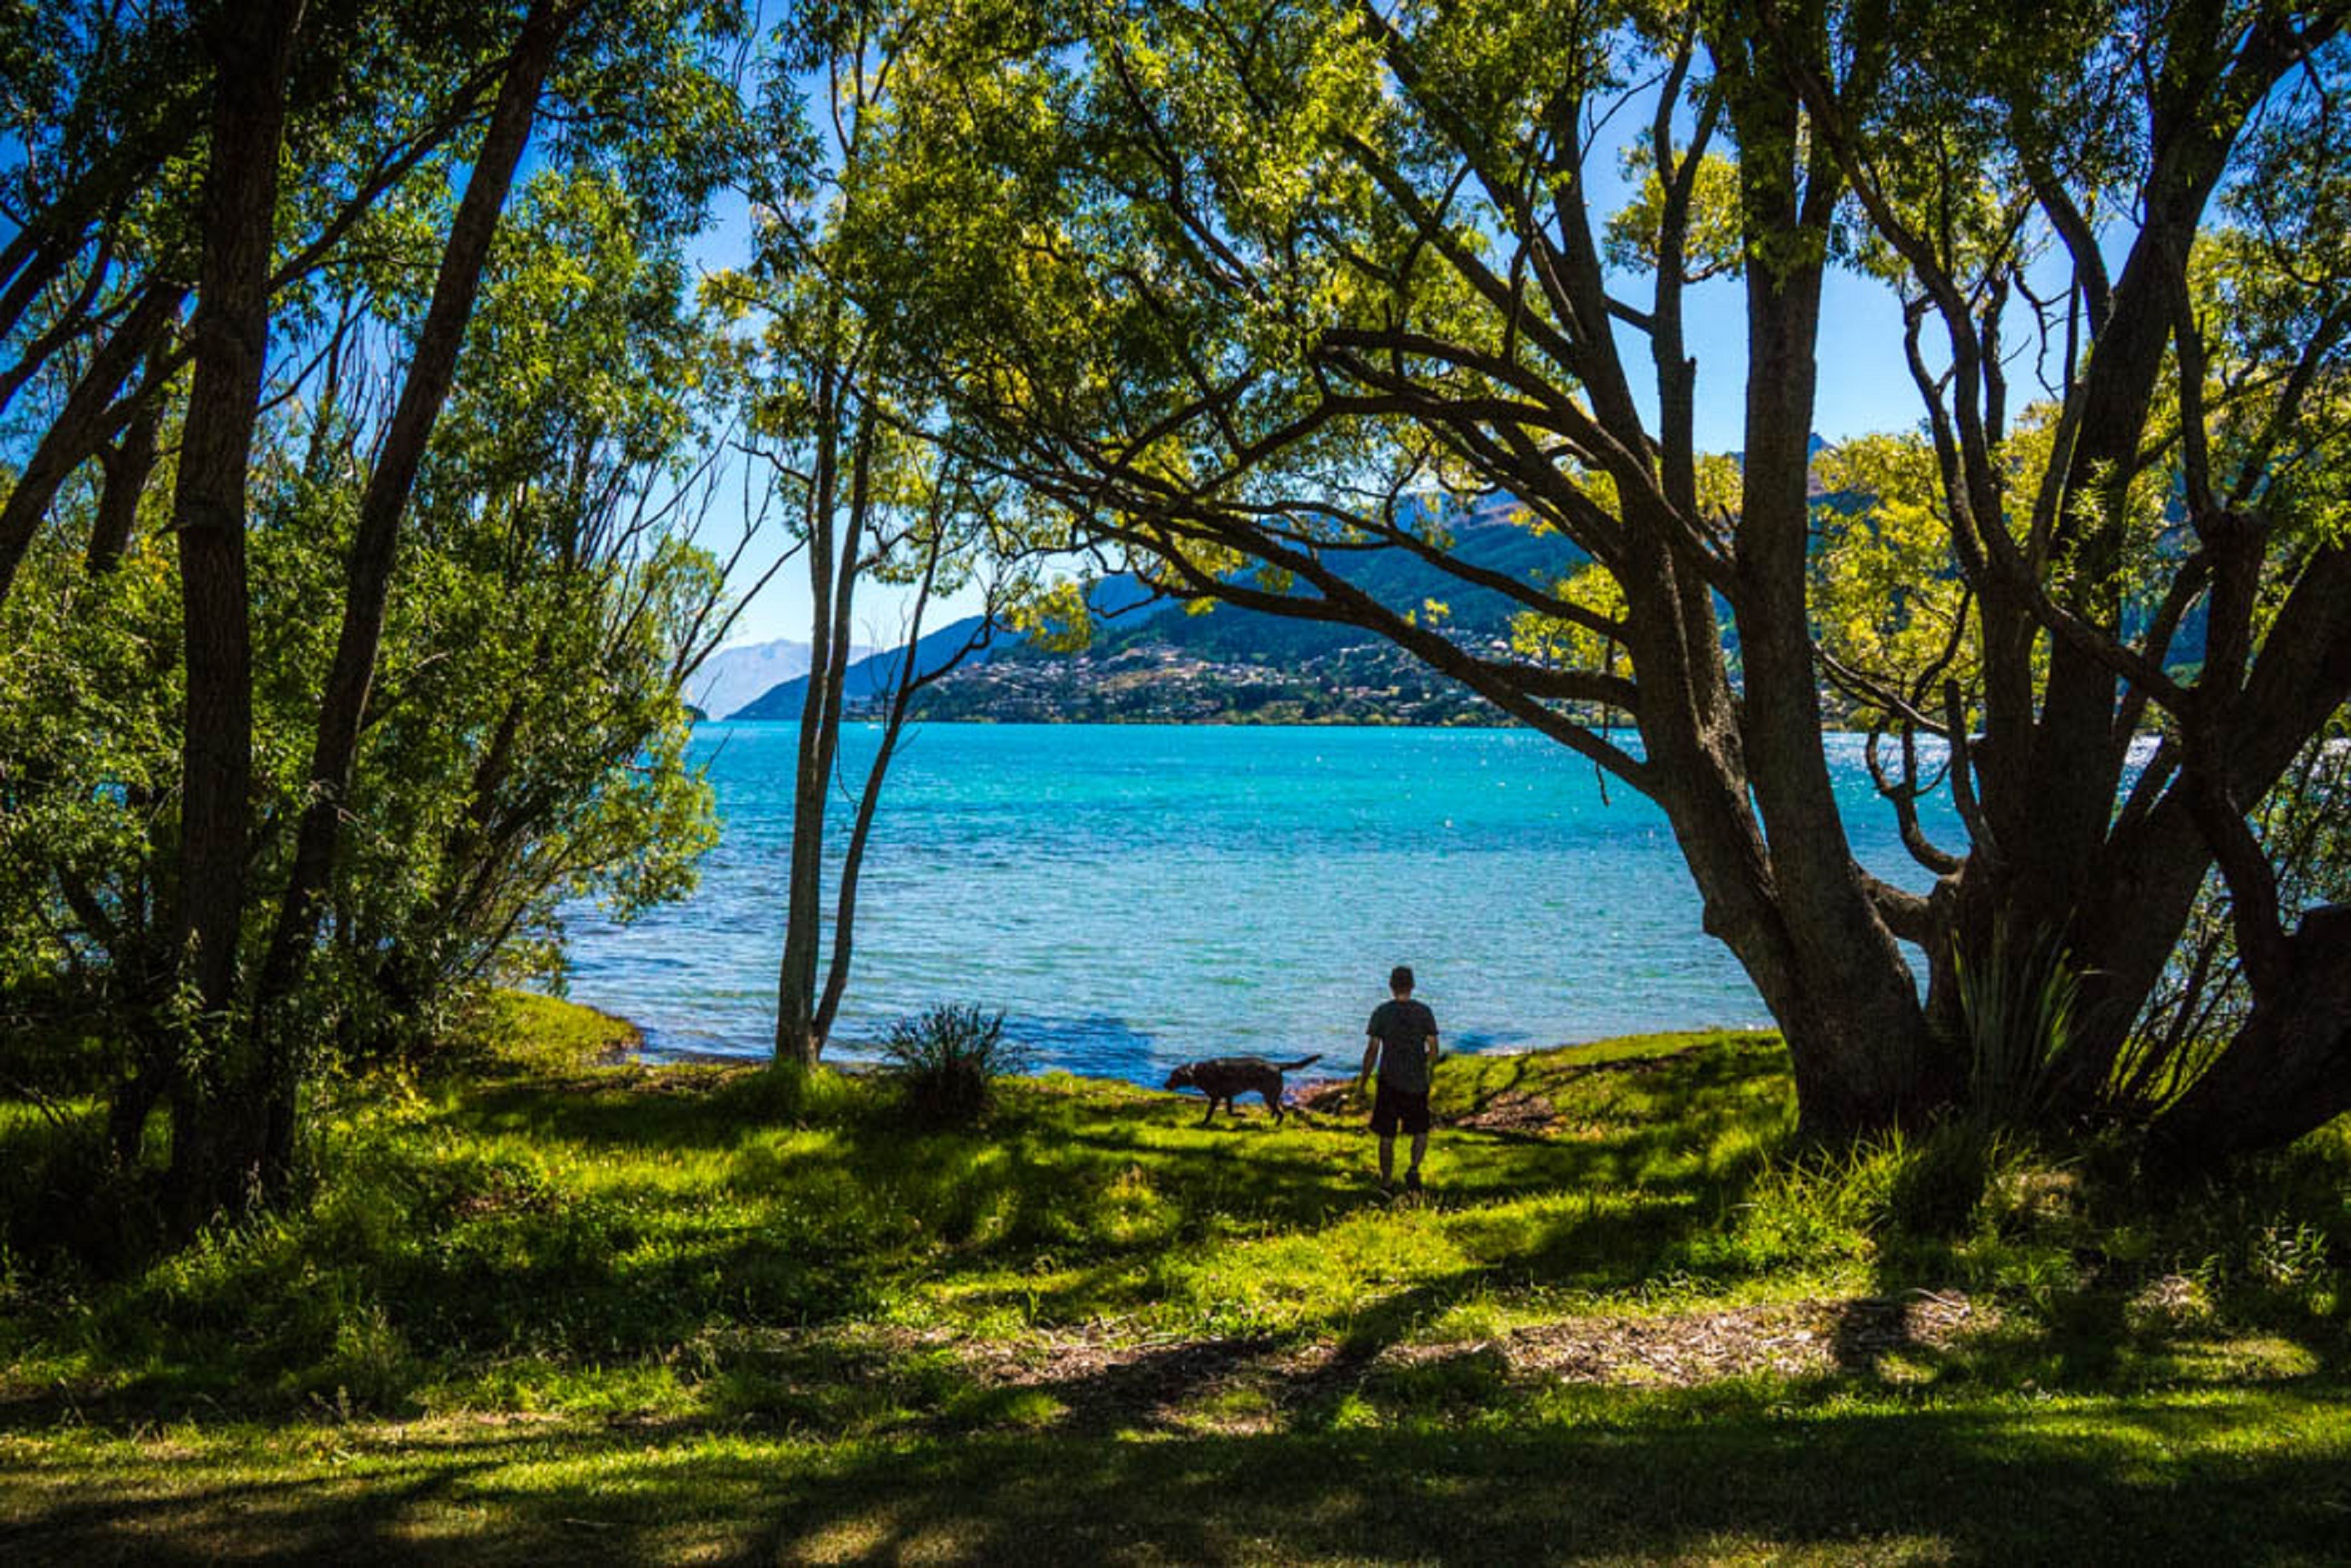
beach, landscape, tree, nature, dog, summer, travel, shoreline, scenery, tourism, leisure, body of water, activity, rocks, fun, mountains, new zealand, woodland, habitat, queenstown, peace park, lake wapatiku